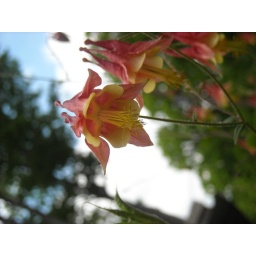
A pink and yellow Columbine flower in my flower garden